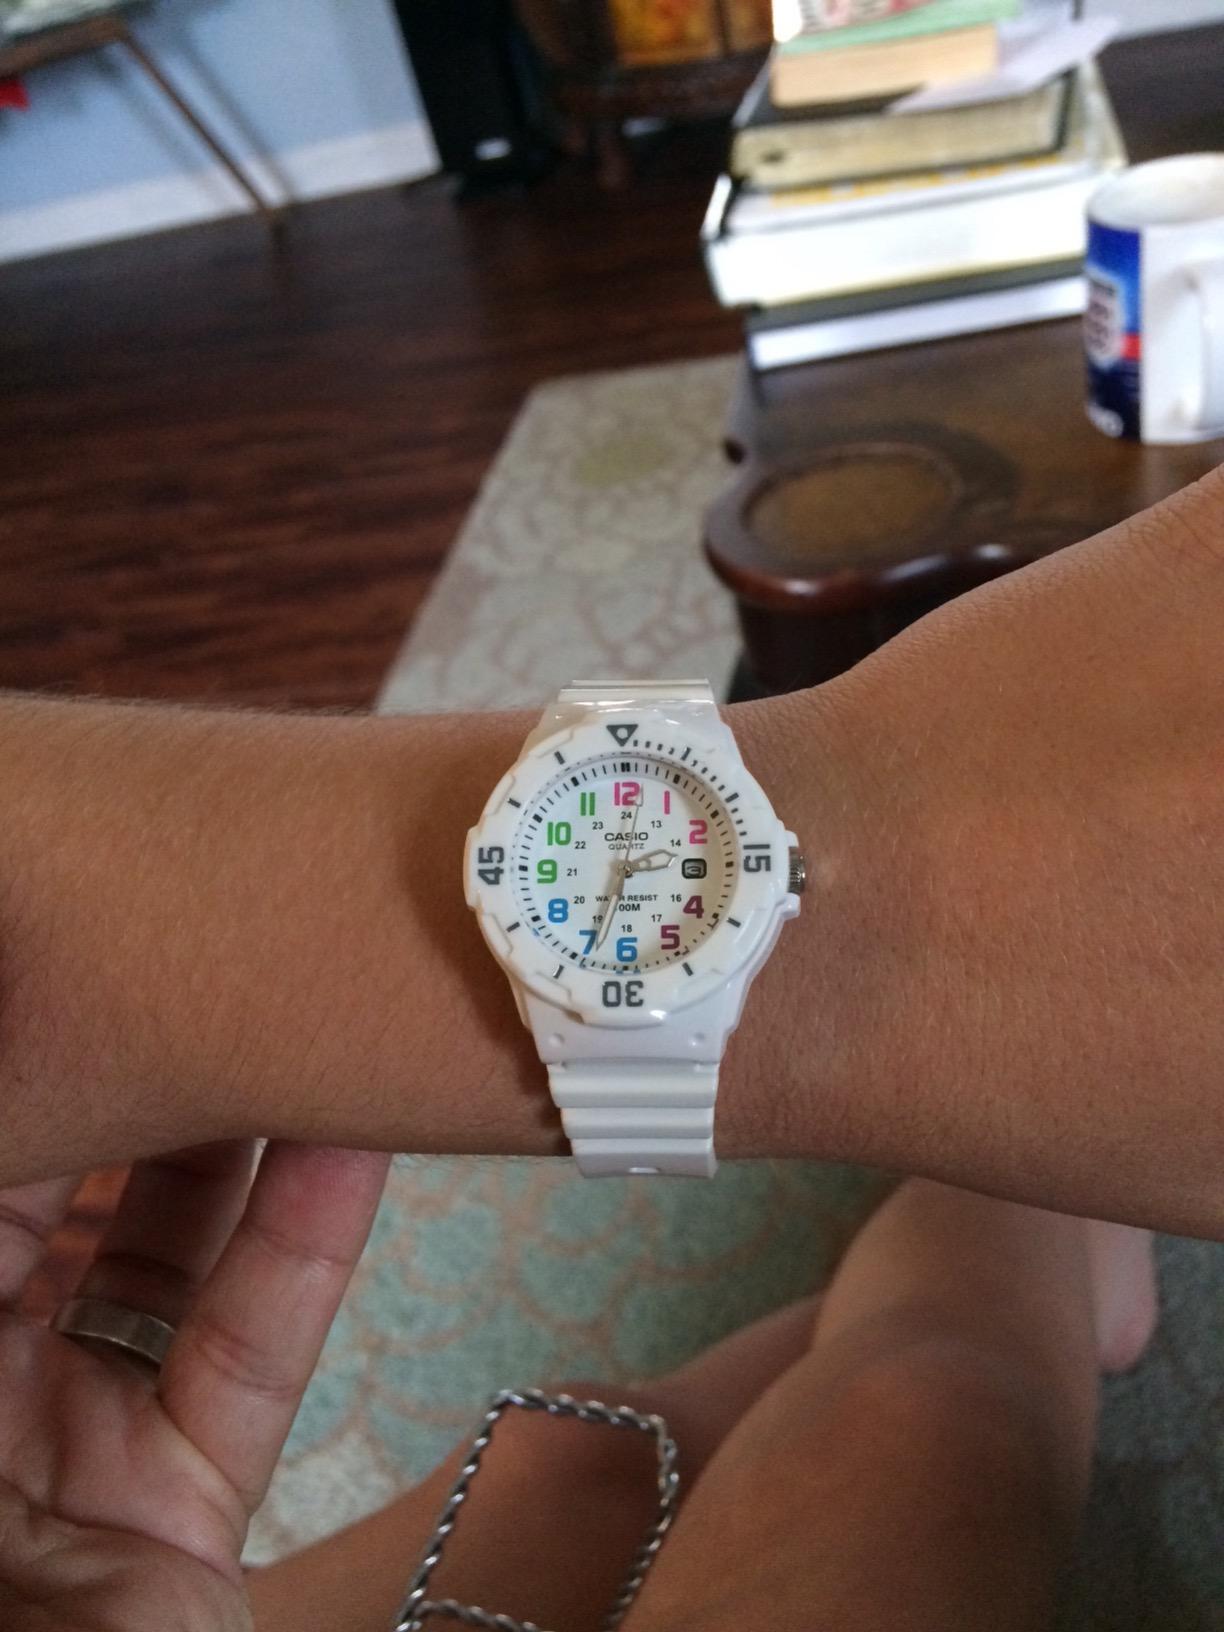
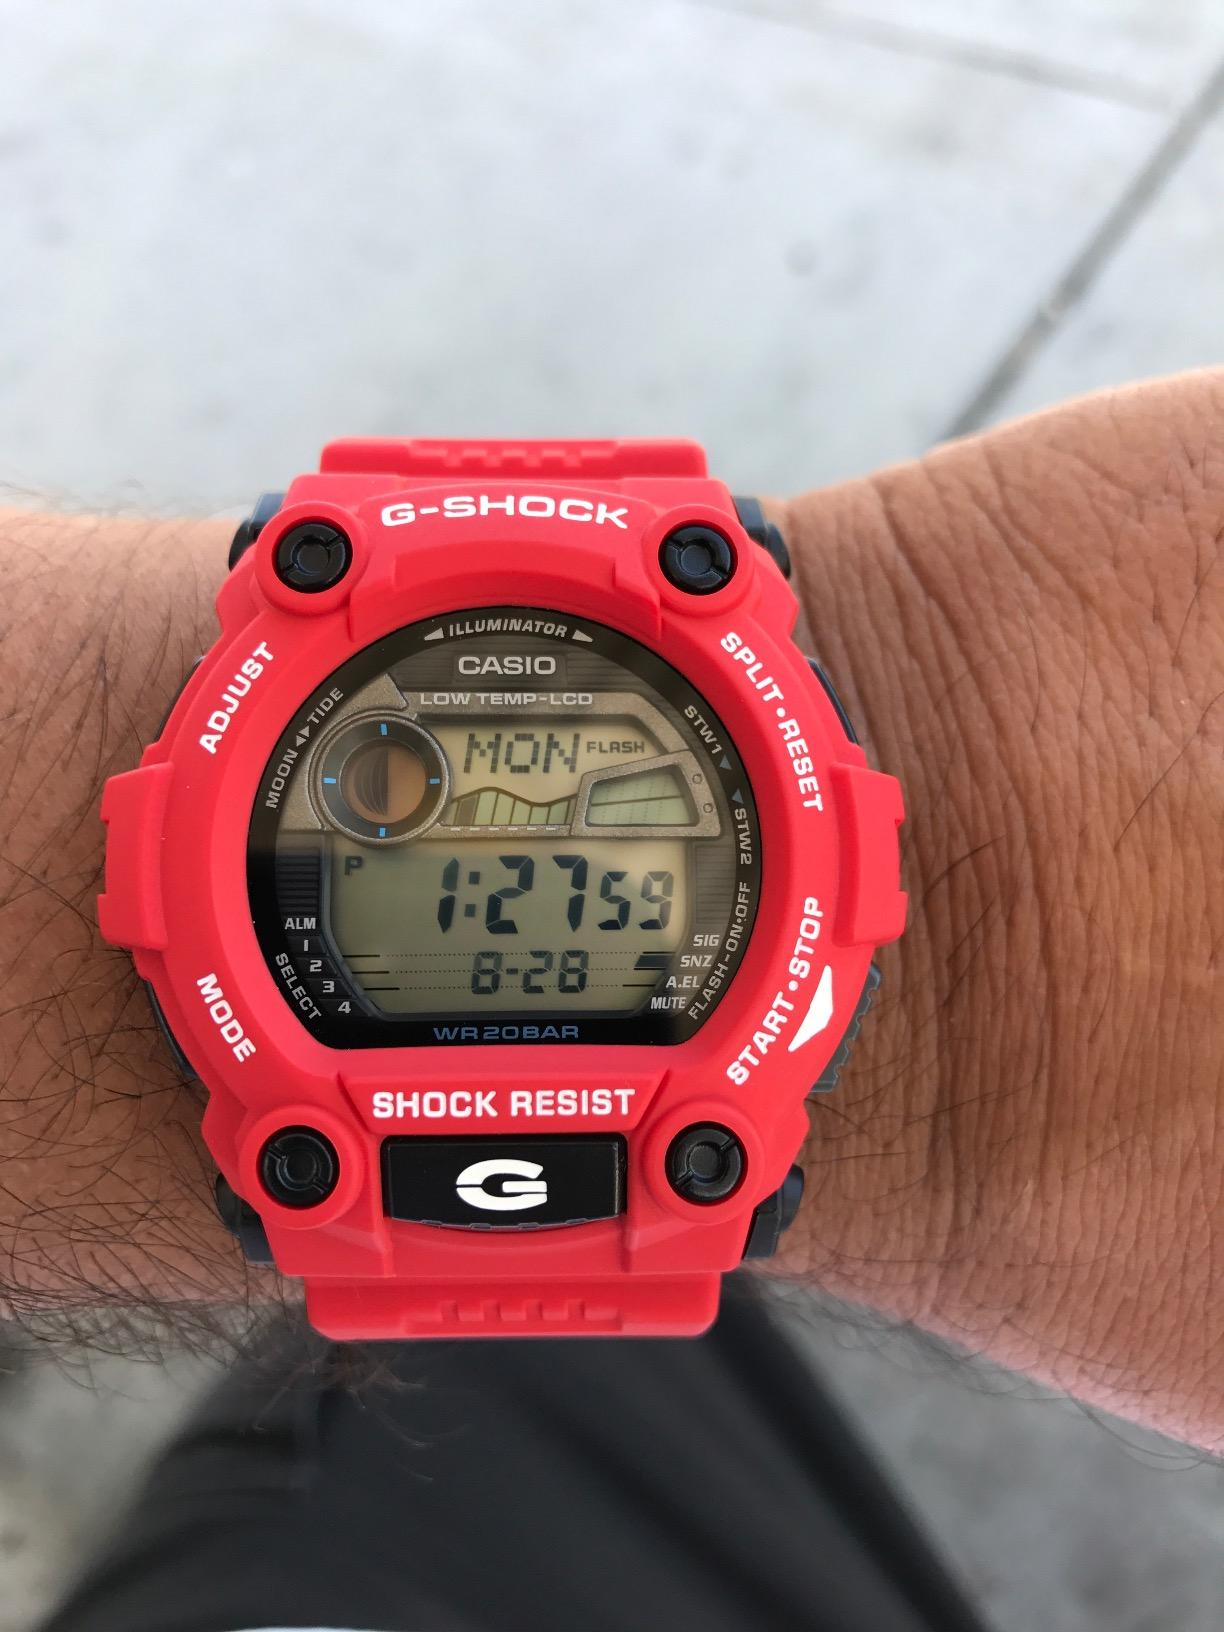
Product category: accessories_watch
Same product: no